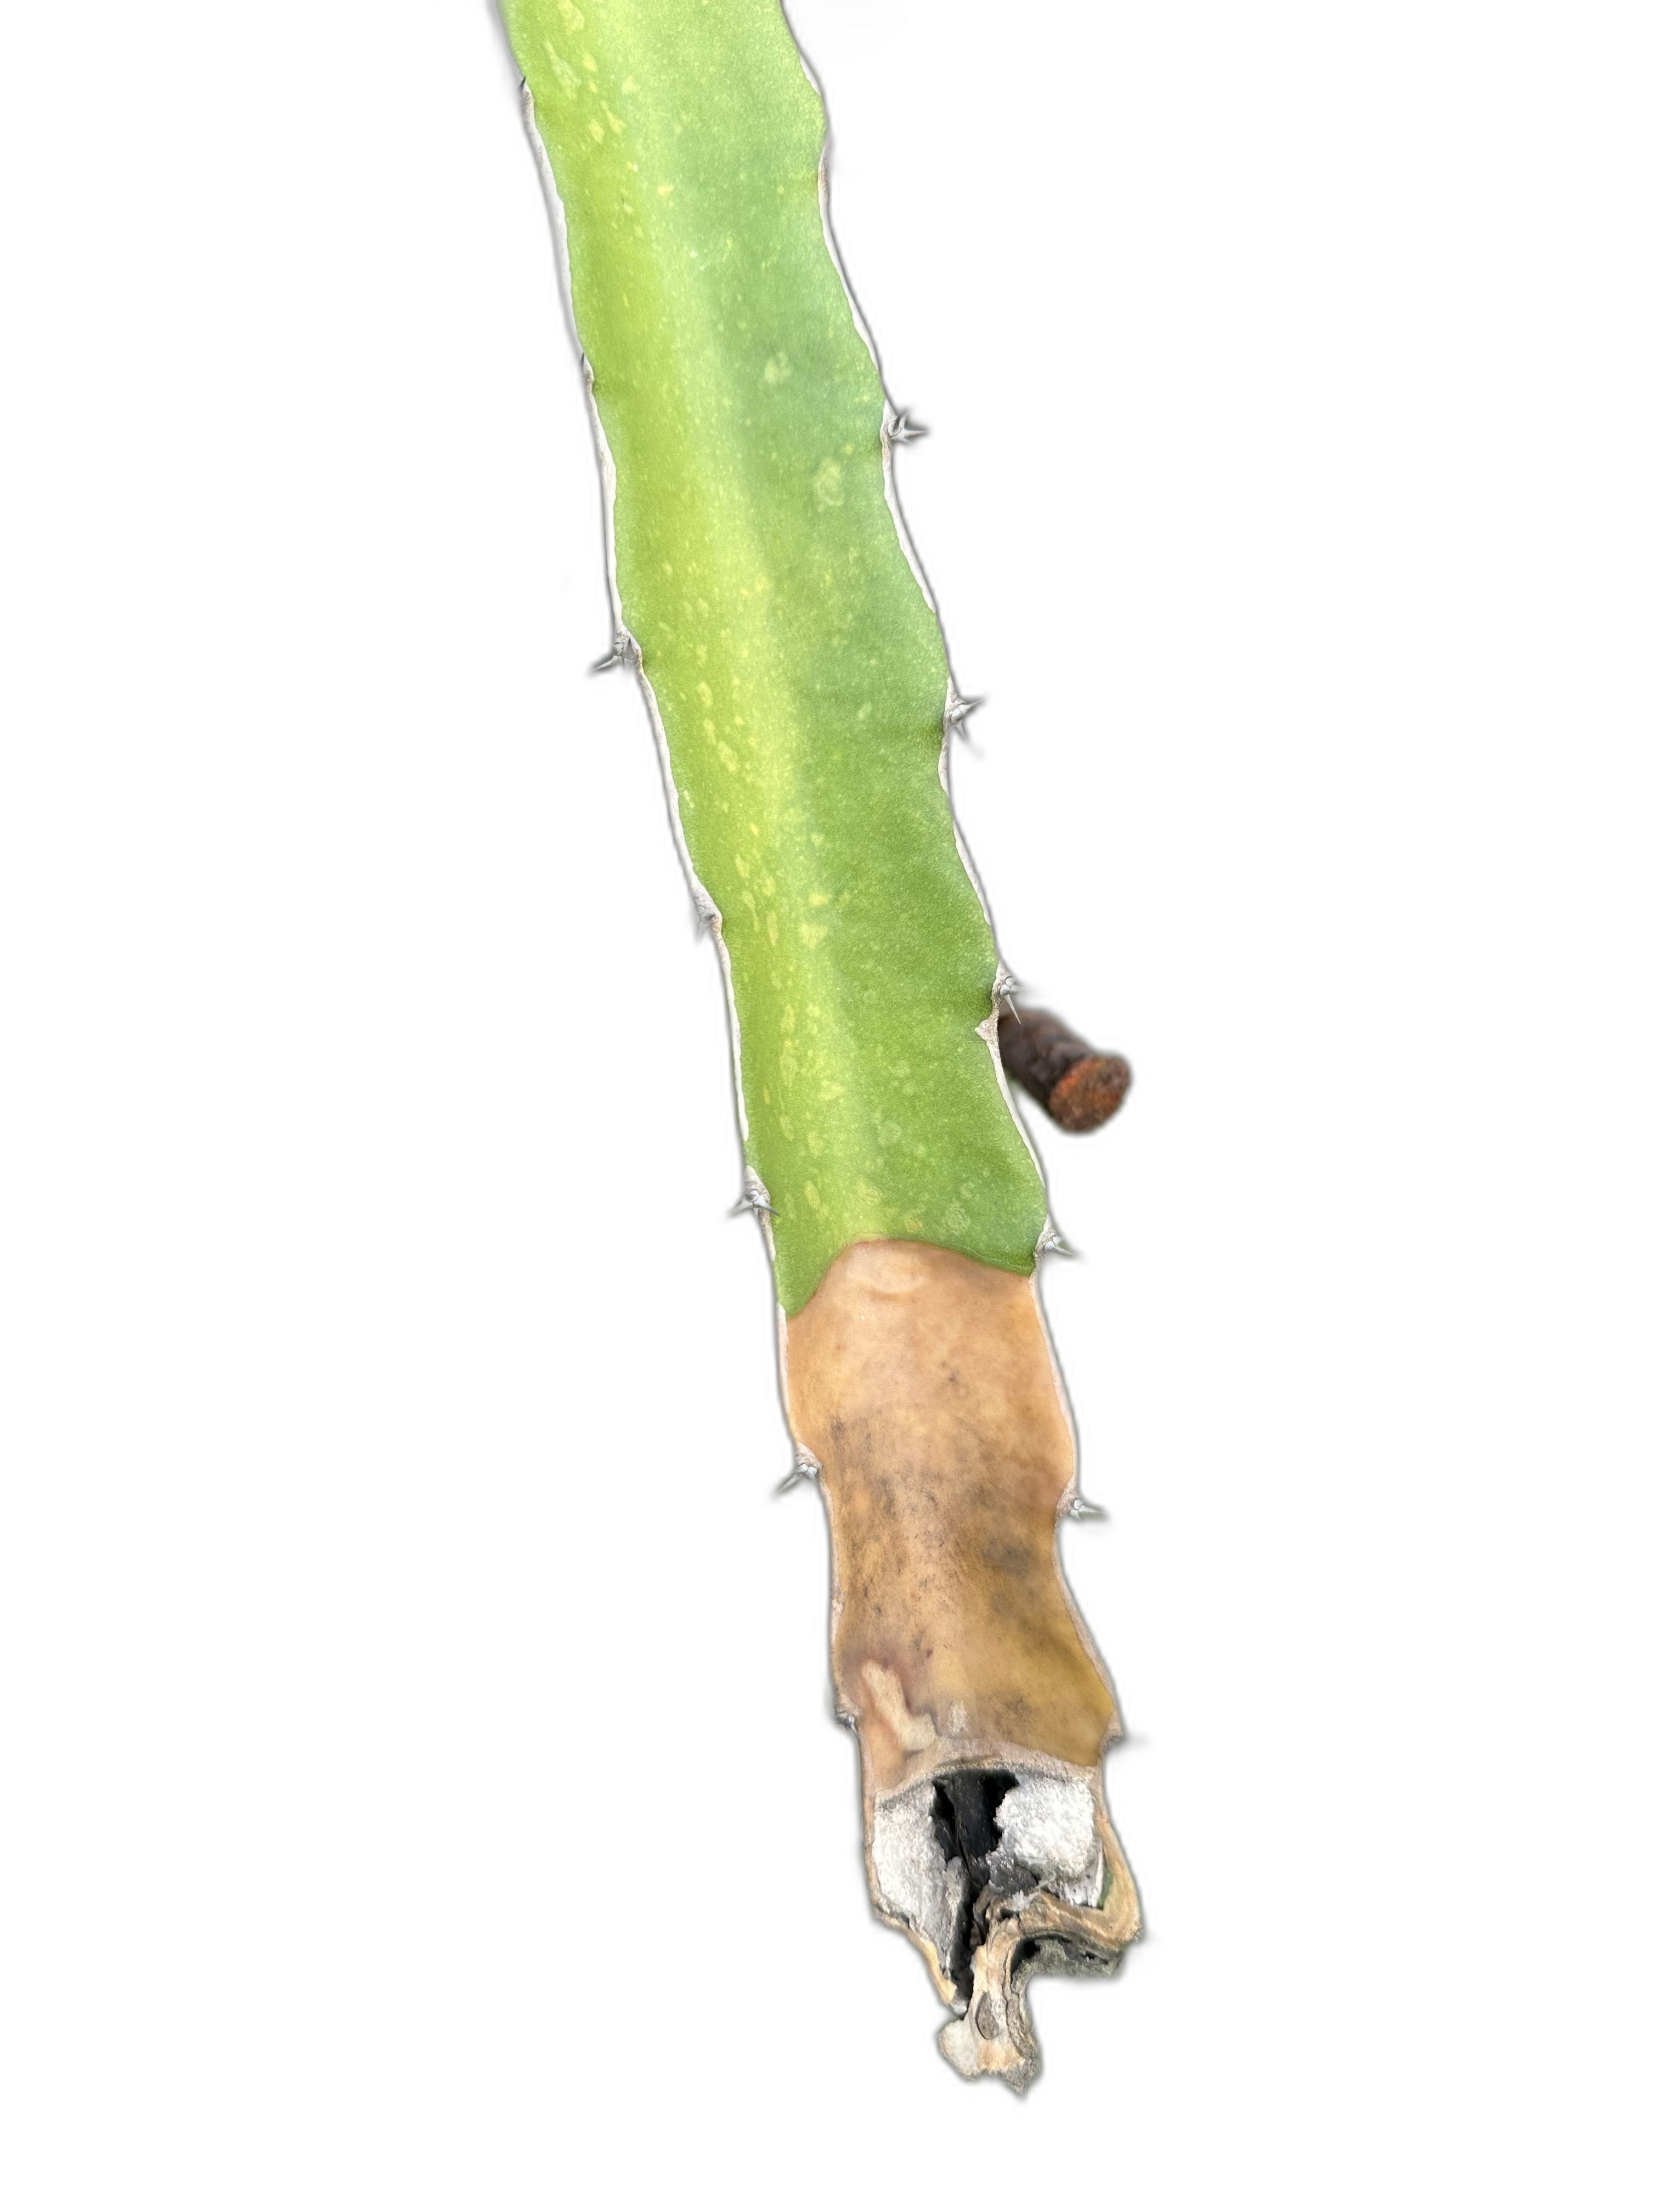
Label: Bad leaf